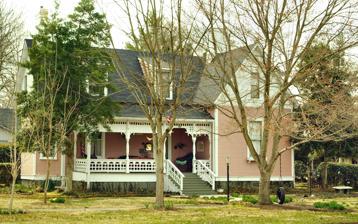
Building: L.D. Hickerson House
Country: United States of America
Year built: 1895
United States historic place L. D. Hickerson House U.S. National Register of Historic Places The house in 2014 Location 215 North Washington Street, Tullahoma, Tennessee Coordinates 35°21′56″N 86°12′36″W / 35.36556°N 86.21000°W / 35.36556; -86.21000 ( L. D. Hickerson House ) Area less than one acre Built 1895 ( 1895 ) Architectural style Stick/eastlake, Folk Victorian MPS Tullahoma MPS NRHP reference No. 89001395 Added to NRHP August 18, 1993 The L.D. Hickerson House is a historic house in Tullahoma, Tennessee . It was built in 1895 for Lytle David Hickerson, the founding  president of the McMinnville & Manchester Railroad and the First National Bank. It was designed in the Stick-Eastlake style. It has been listed on the National Register of Historic Places since August 18, 1993. References